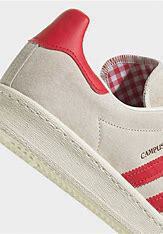
Brand: Adidas
Model: Campus 80S